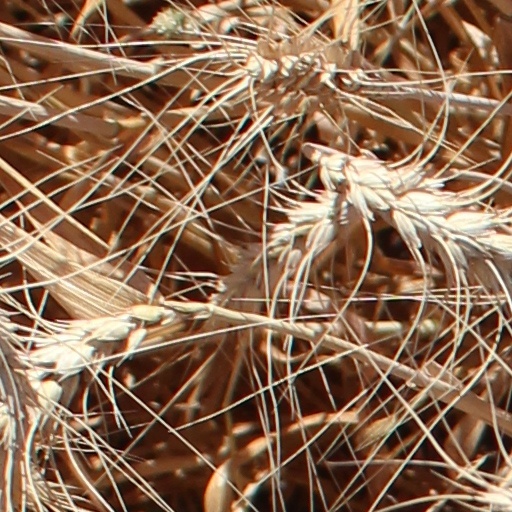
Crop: wheat